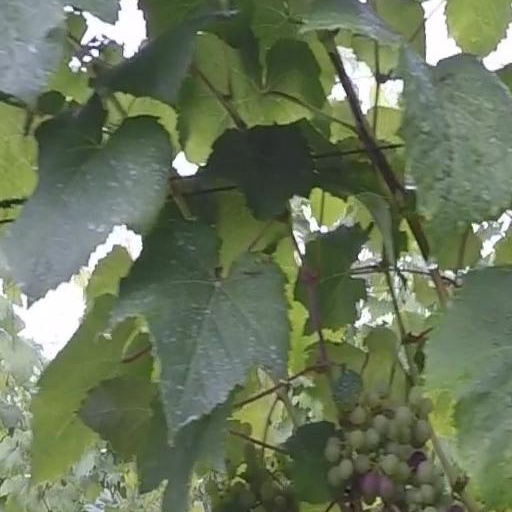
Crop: grape